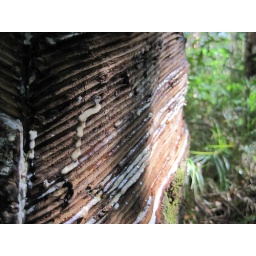
Exuding latex from an old rubber tree in Sajingan forest